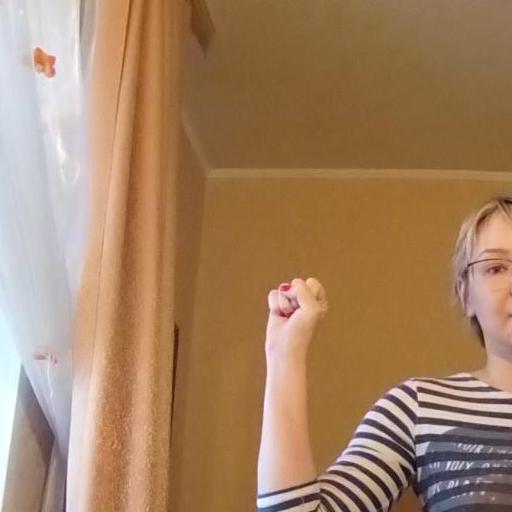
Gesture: fist